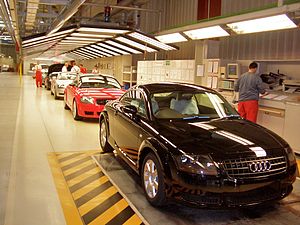
Audi TT / Produktionssteder
Audi TT er en bilmodel fra Audi AG, som findes som coupé og cabriolet.